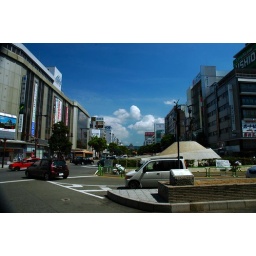
Gate of cloud over the road